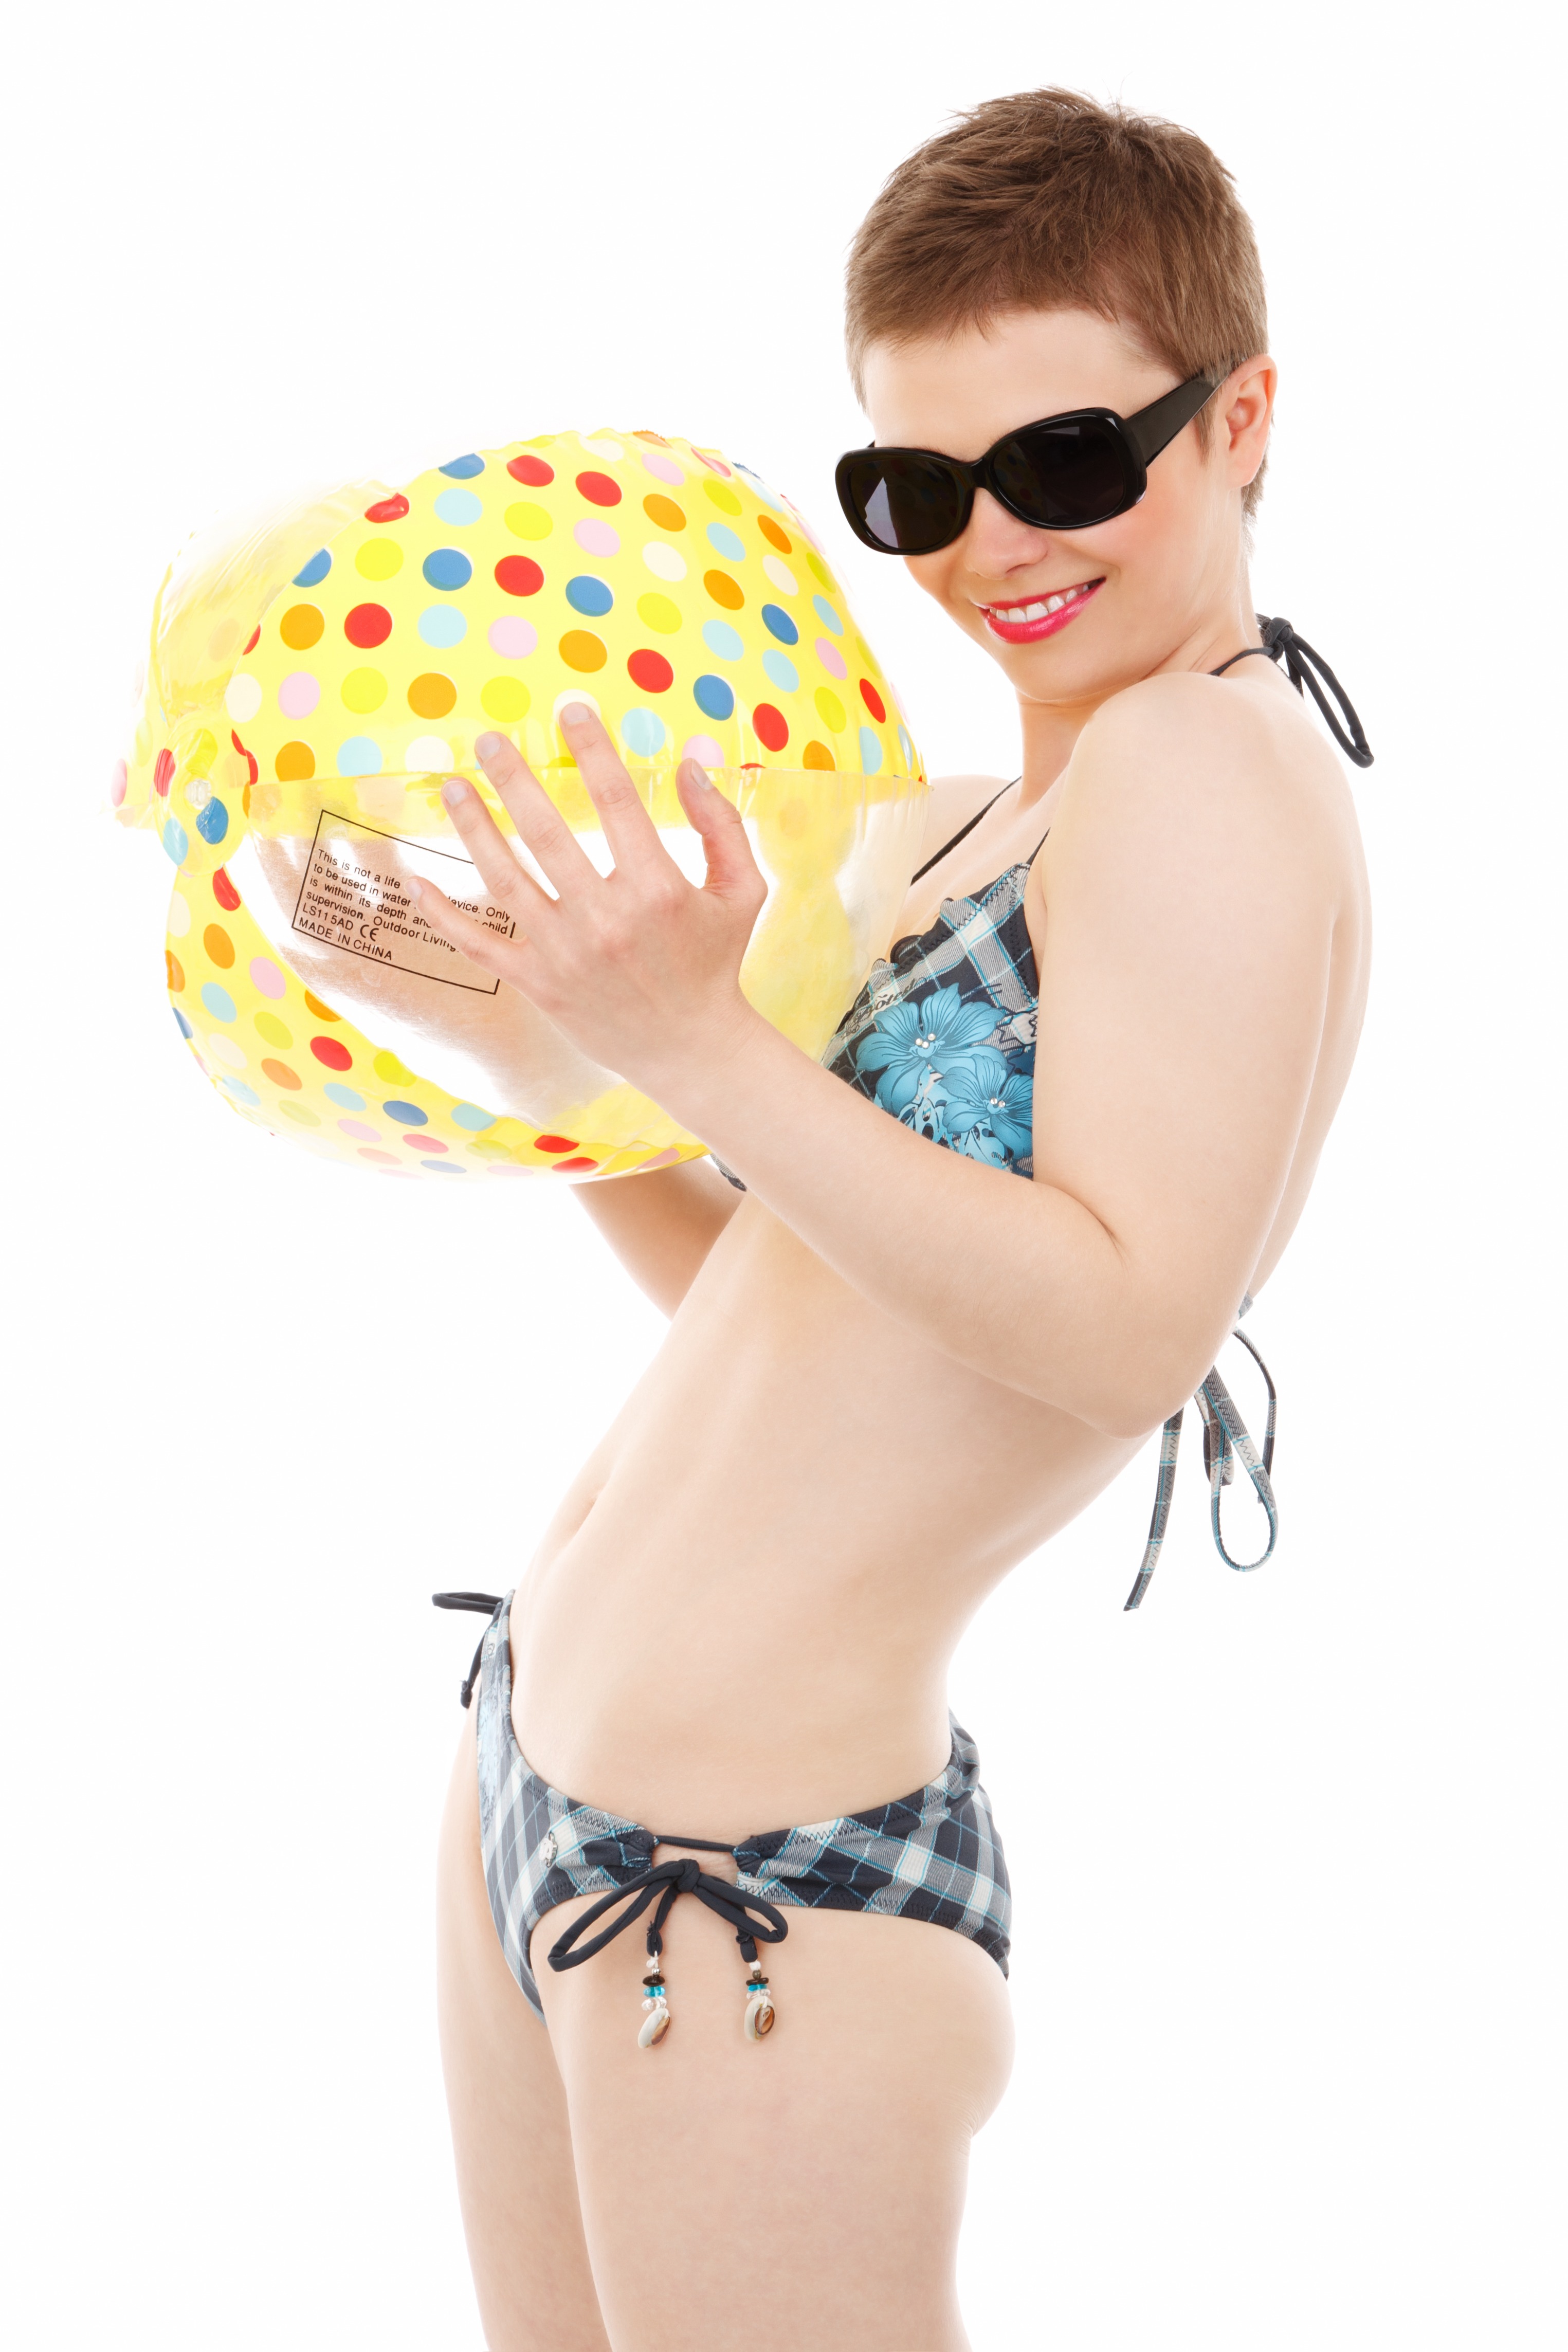
beach, suit, people, girl, woman, isolated, summer, female, swim, pattern, young, finger, playing, clothing, hairstyle, smiling, bikini, swimwear, fun, happy, neck, ball, joy, pretty, photo shoot, undergarment